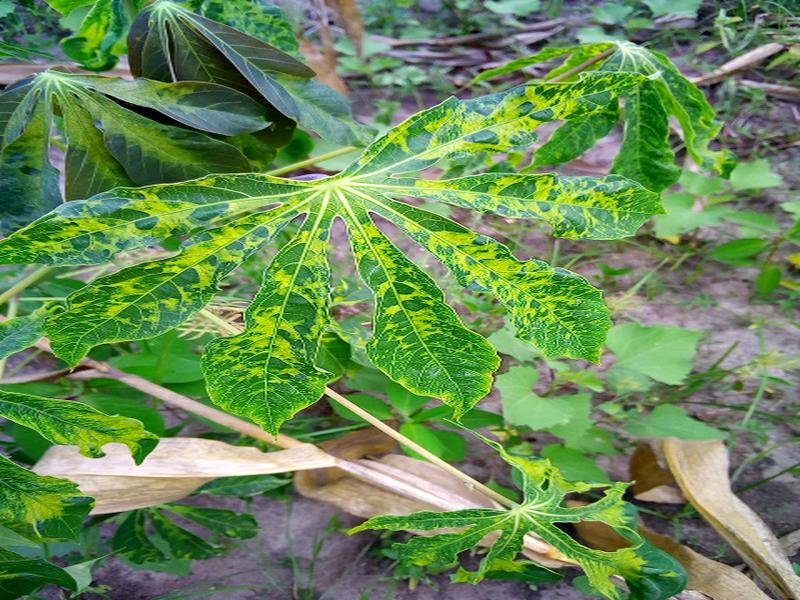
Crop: cassava
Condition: mosaic_disease